History of Elmina

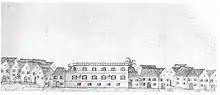
House of the merchant Johan Neizer 1792

Many of Elmina's Euro-Africans became successful traders. Prominent examples include Jan Niezer, who visited Europe several times and maintained direct trade contact with European and American companies. Part of this group acquired a special status and was called Free Burghers. They received the same rights as the Dutch and organized themselves in their own Asafo society (Akrampa). Their Burgermeester independently concluded contracts with the Dutch. Every Free Burgher had the right to carry a sword. Many Euro-Africans worked in the lower echelons of the city's Dutch administration, and in the 19th century many of them sent their children to school in the Netherlands or England. Well-known Free Burghers were Carel Hendrik Bartels and Jacob Huydecoper. It was unusual that many girls from this group were also sent to school in Europe. In the 19th century, the Free Burghers settled mainly north of the Benya Lagoon.